Beatton River

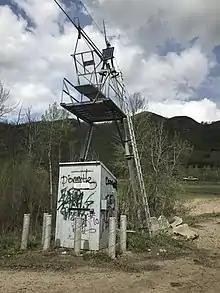
Cable car at site of Beatton river bridge

The Beatton River is a tributary of the Peace River, flowing generally east, then south through north-eastern British Columbia, Canada. The river rises at Pink Mountain, about west of the Alaska Highway hamlet of the same name, and flows generally east, then south, draining into the Peace River just downstream of Fort St. John. The river meanders mostly through the boreal forest and muskeg of the Peace Plain. Its major tributaries are the Doig and Blueberry Rivers.